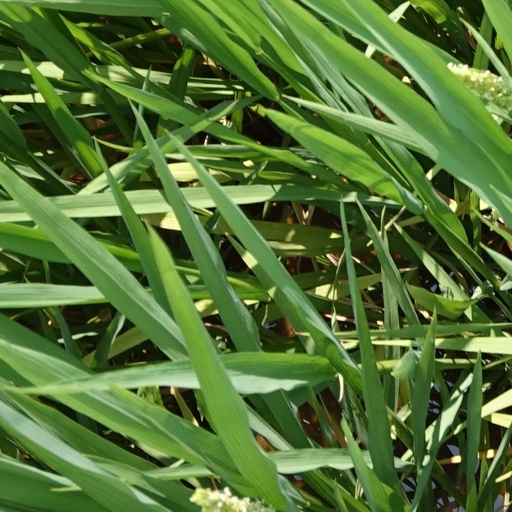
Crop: rice